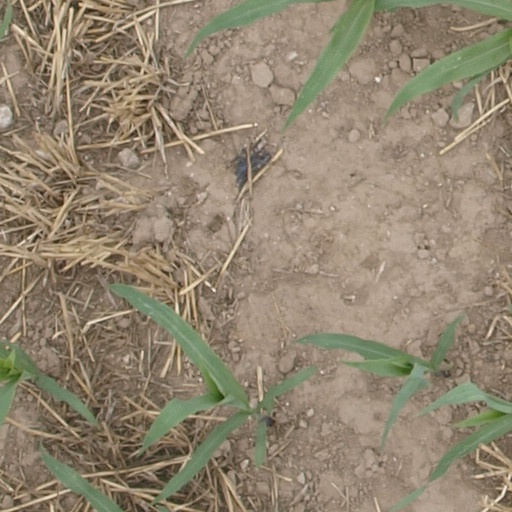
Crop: maize; corn